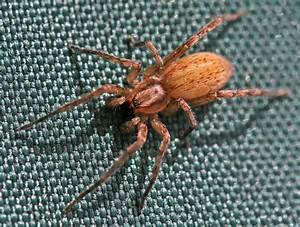
Label: spider